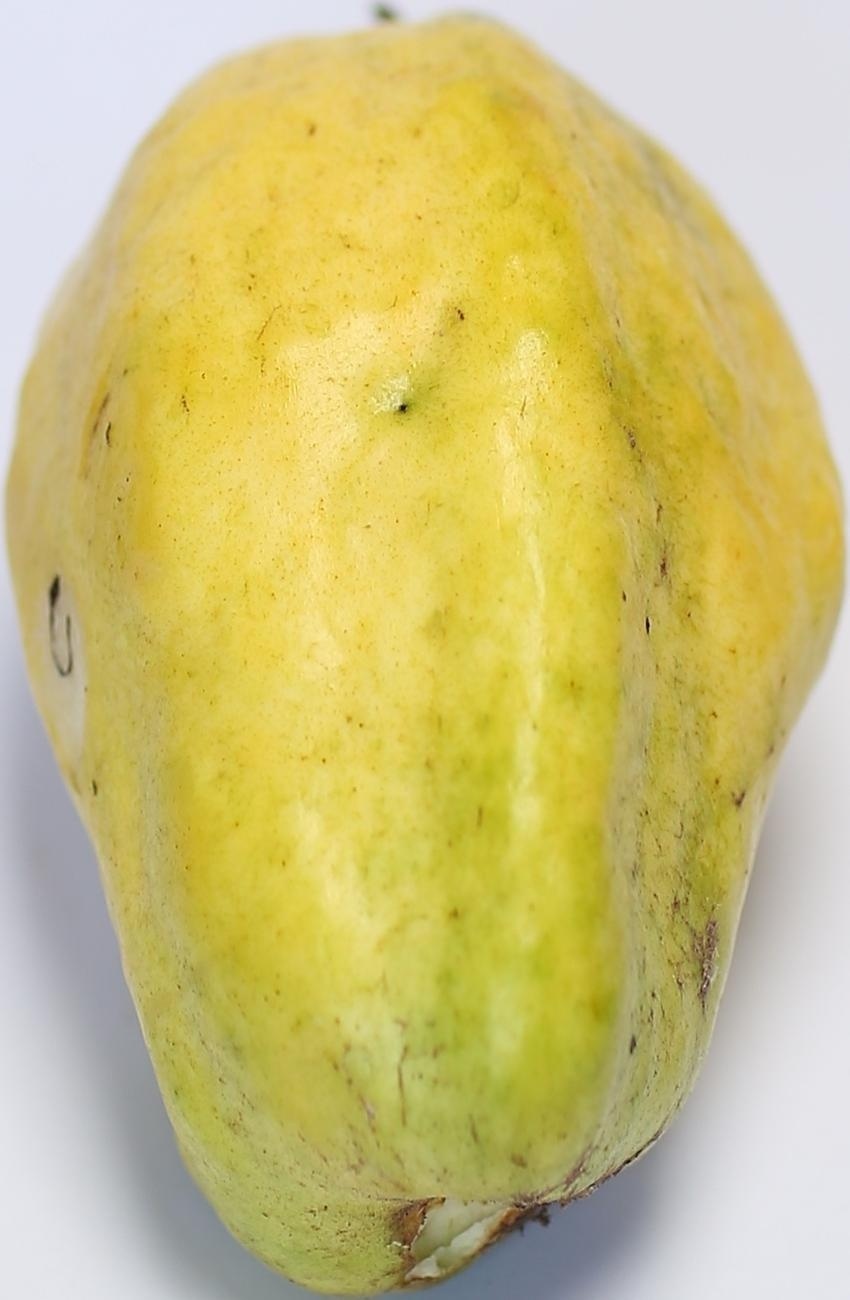
Maturity: mature-green
Variety: thadhrami